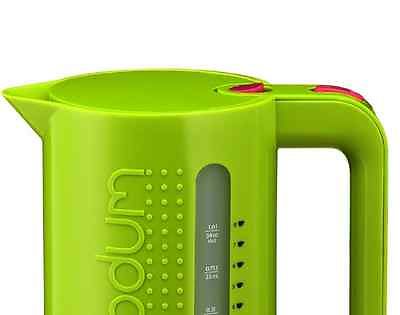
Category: kettle